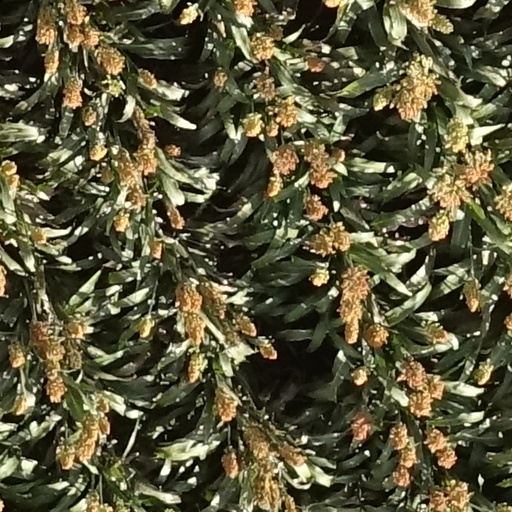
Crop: sorghum